Baltimore Terrapins

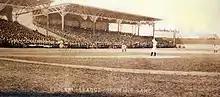
Baltimore Terrapins Opening Day at Terrapin Park on Apr 10, 1915 against the Newark Peppers

In an attempt to turn this situation around and attract a marquee player to help them at the box office, the team recruited Chief Bender of the American League champion Philadelphia Athletics. The Athletics had sold off several future Hall-of-Famers like Eddie Plank, Eddie Collins and Frank "Home Run" Baker after being swept by the surprising Boston Braves in the 1914 World Series.